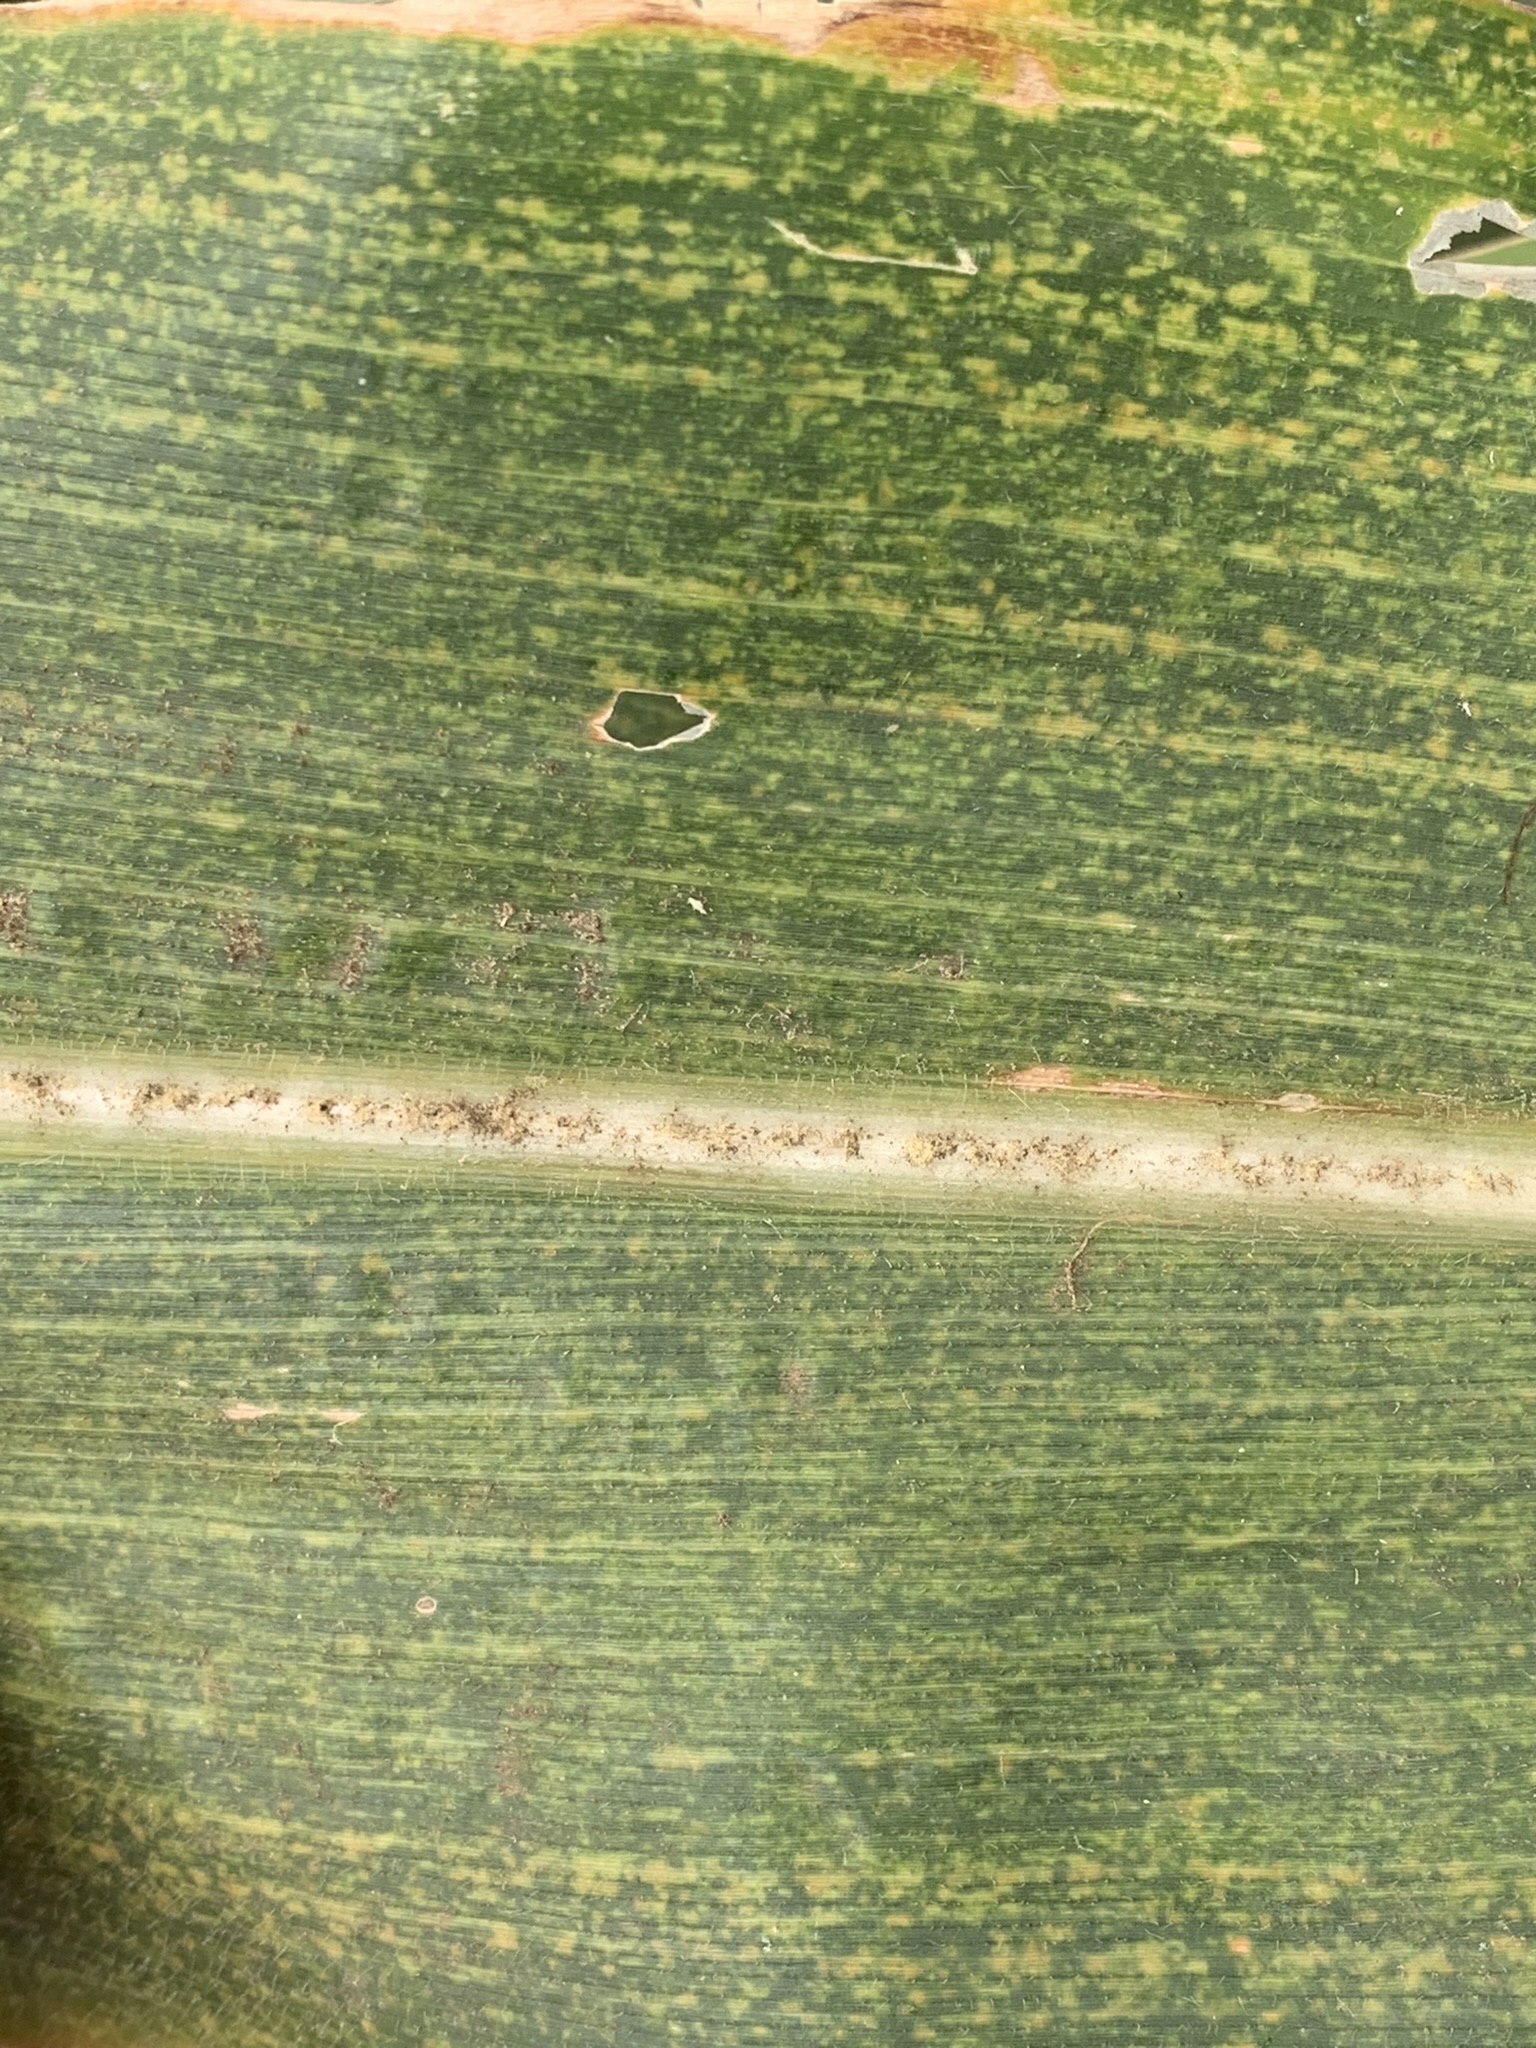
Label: MLN